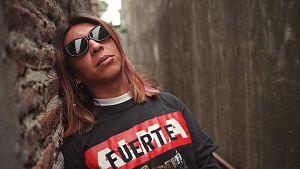
Flema est un groupe de punk rock argentin, originaire d'Avellaneda, dans la province de Buenos Aires. Il est formé en 1986 et mené par Ricky Espinosa jusqu'à sa mort en 2002.